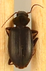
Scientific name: Calathus advena
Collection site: Rocky Mountains NEON (RMNP), plot RMNP_014